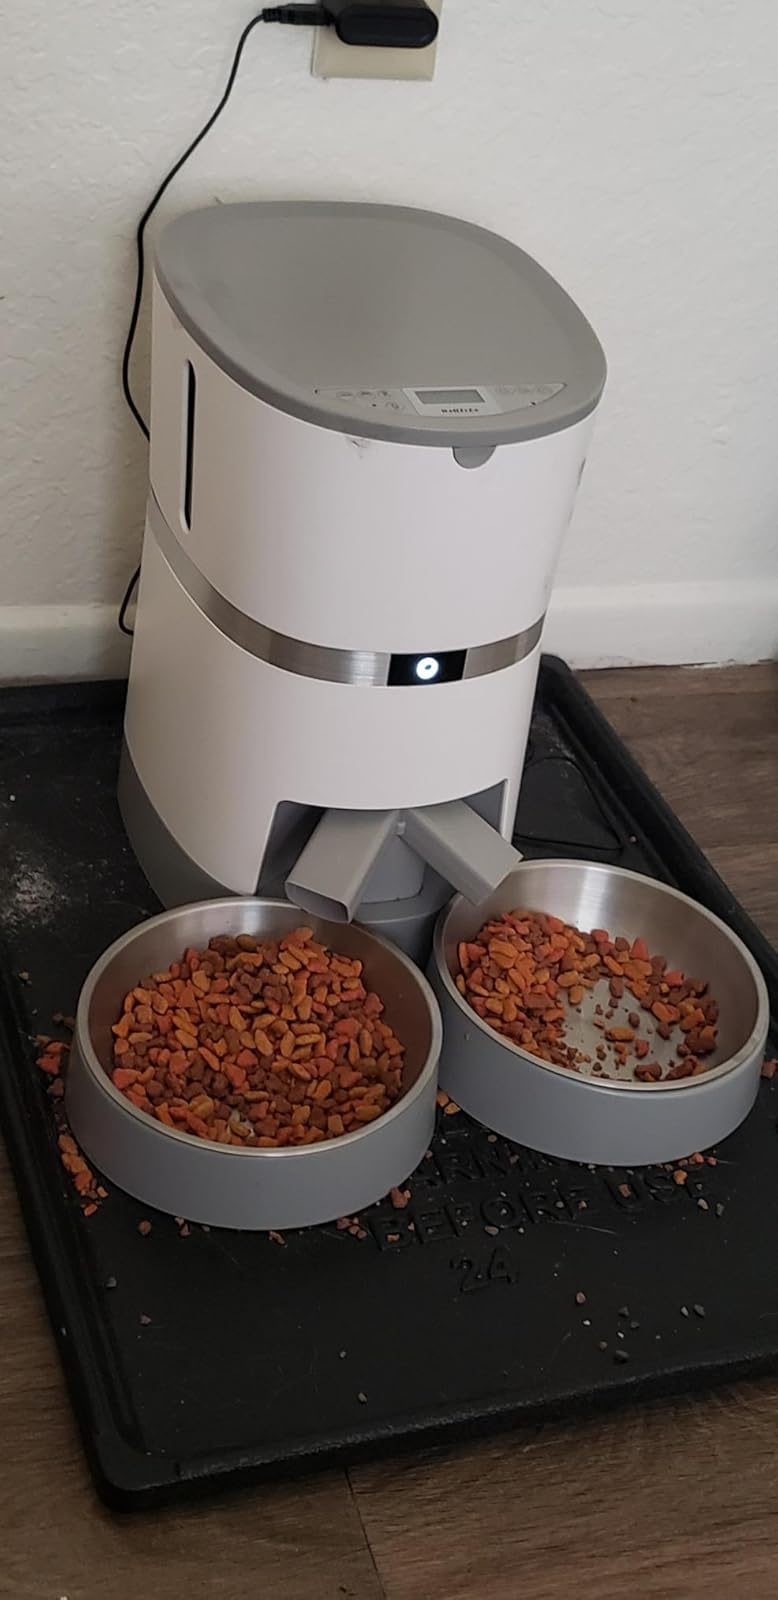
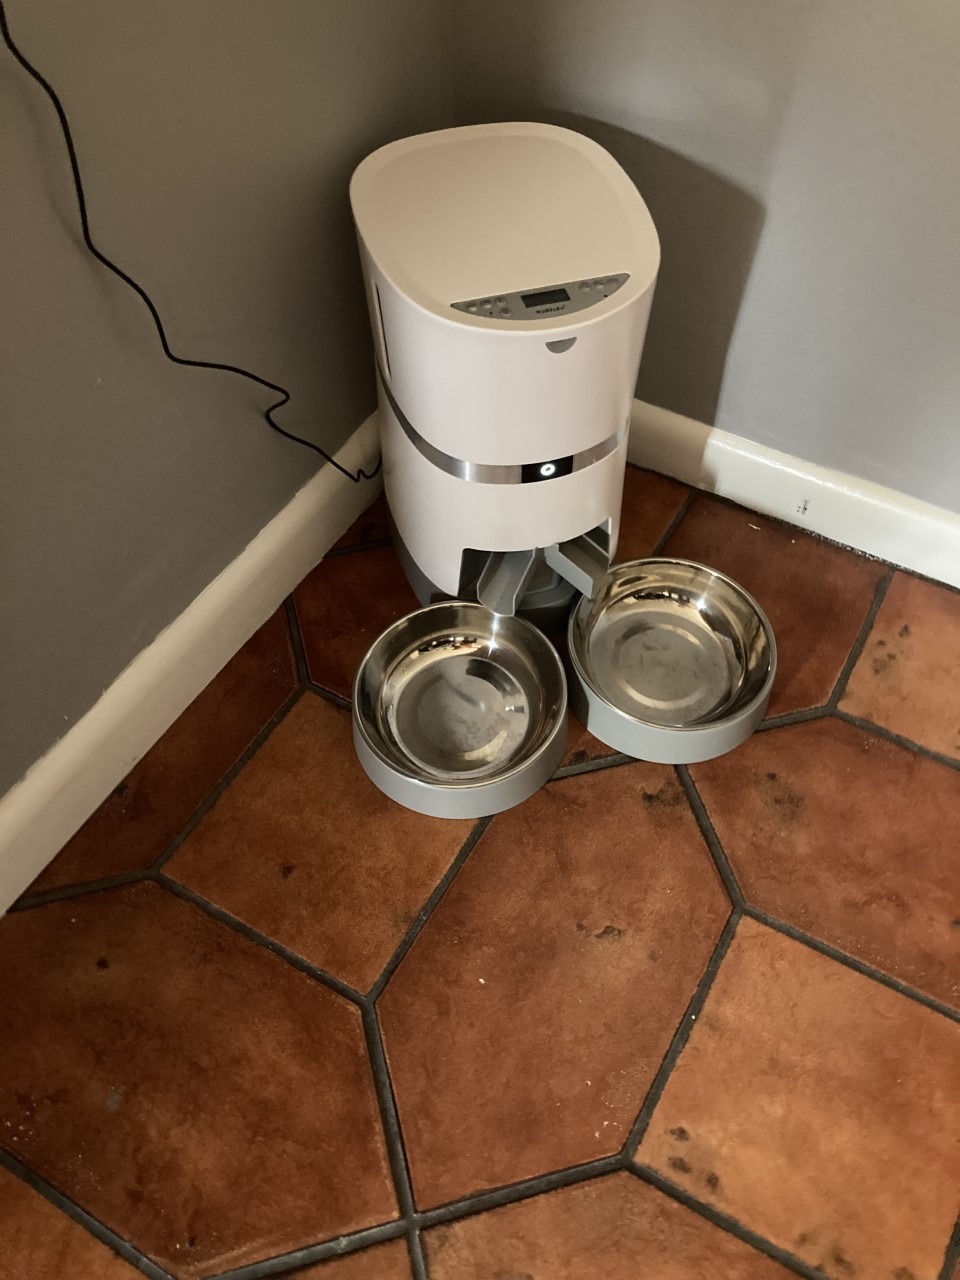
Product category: items_feeder
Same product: yes